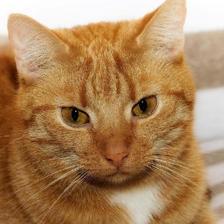
Label: animals